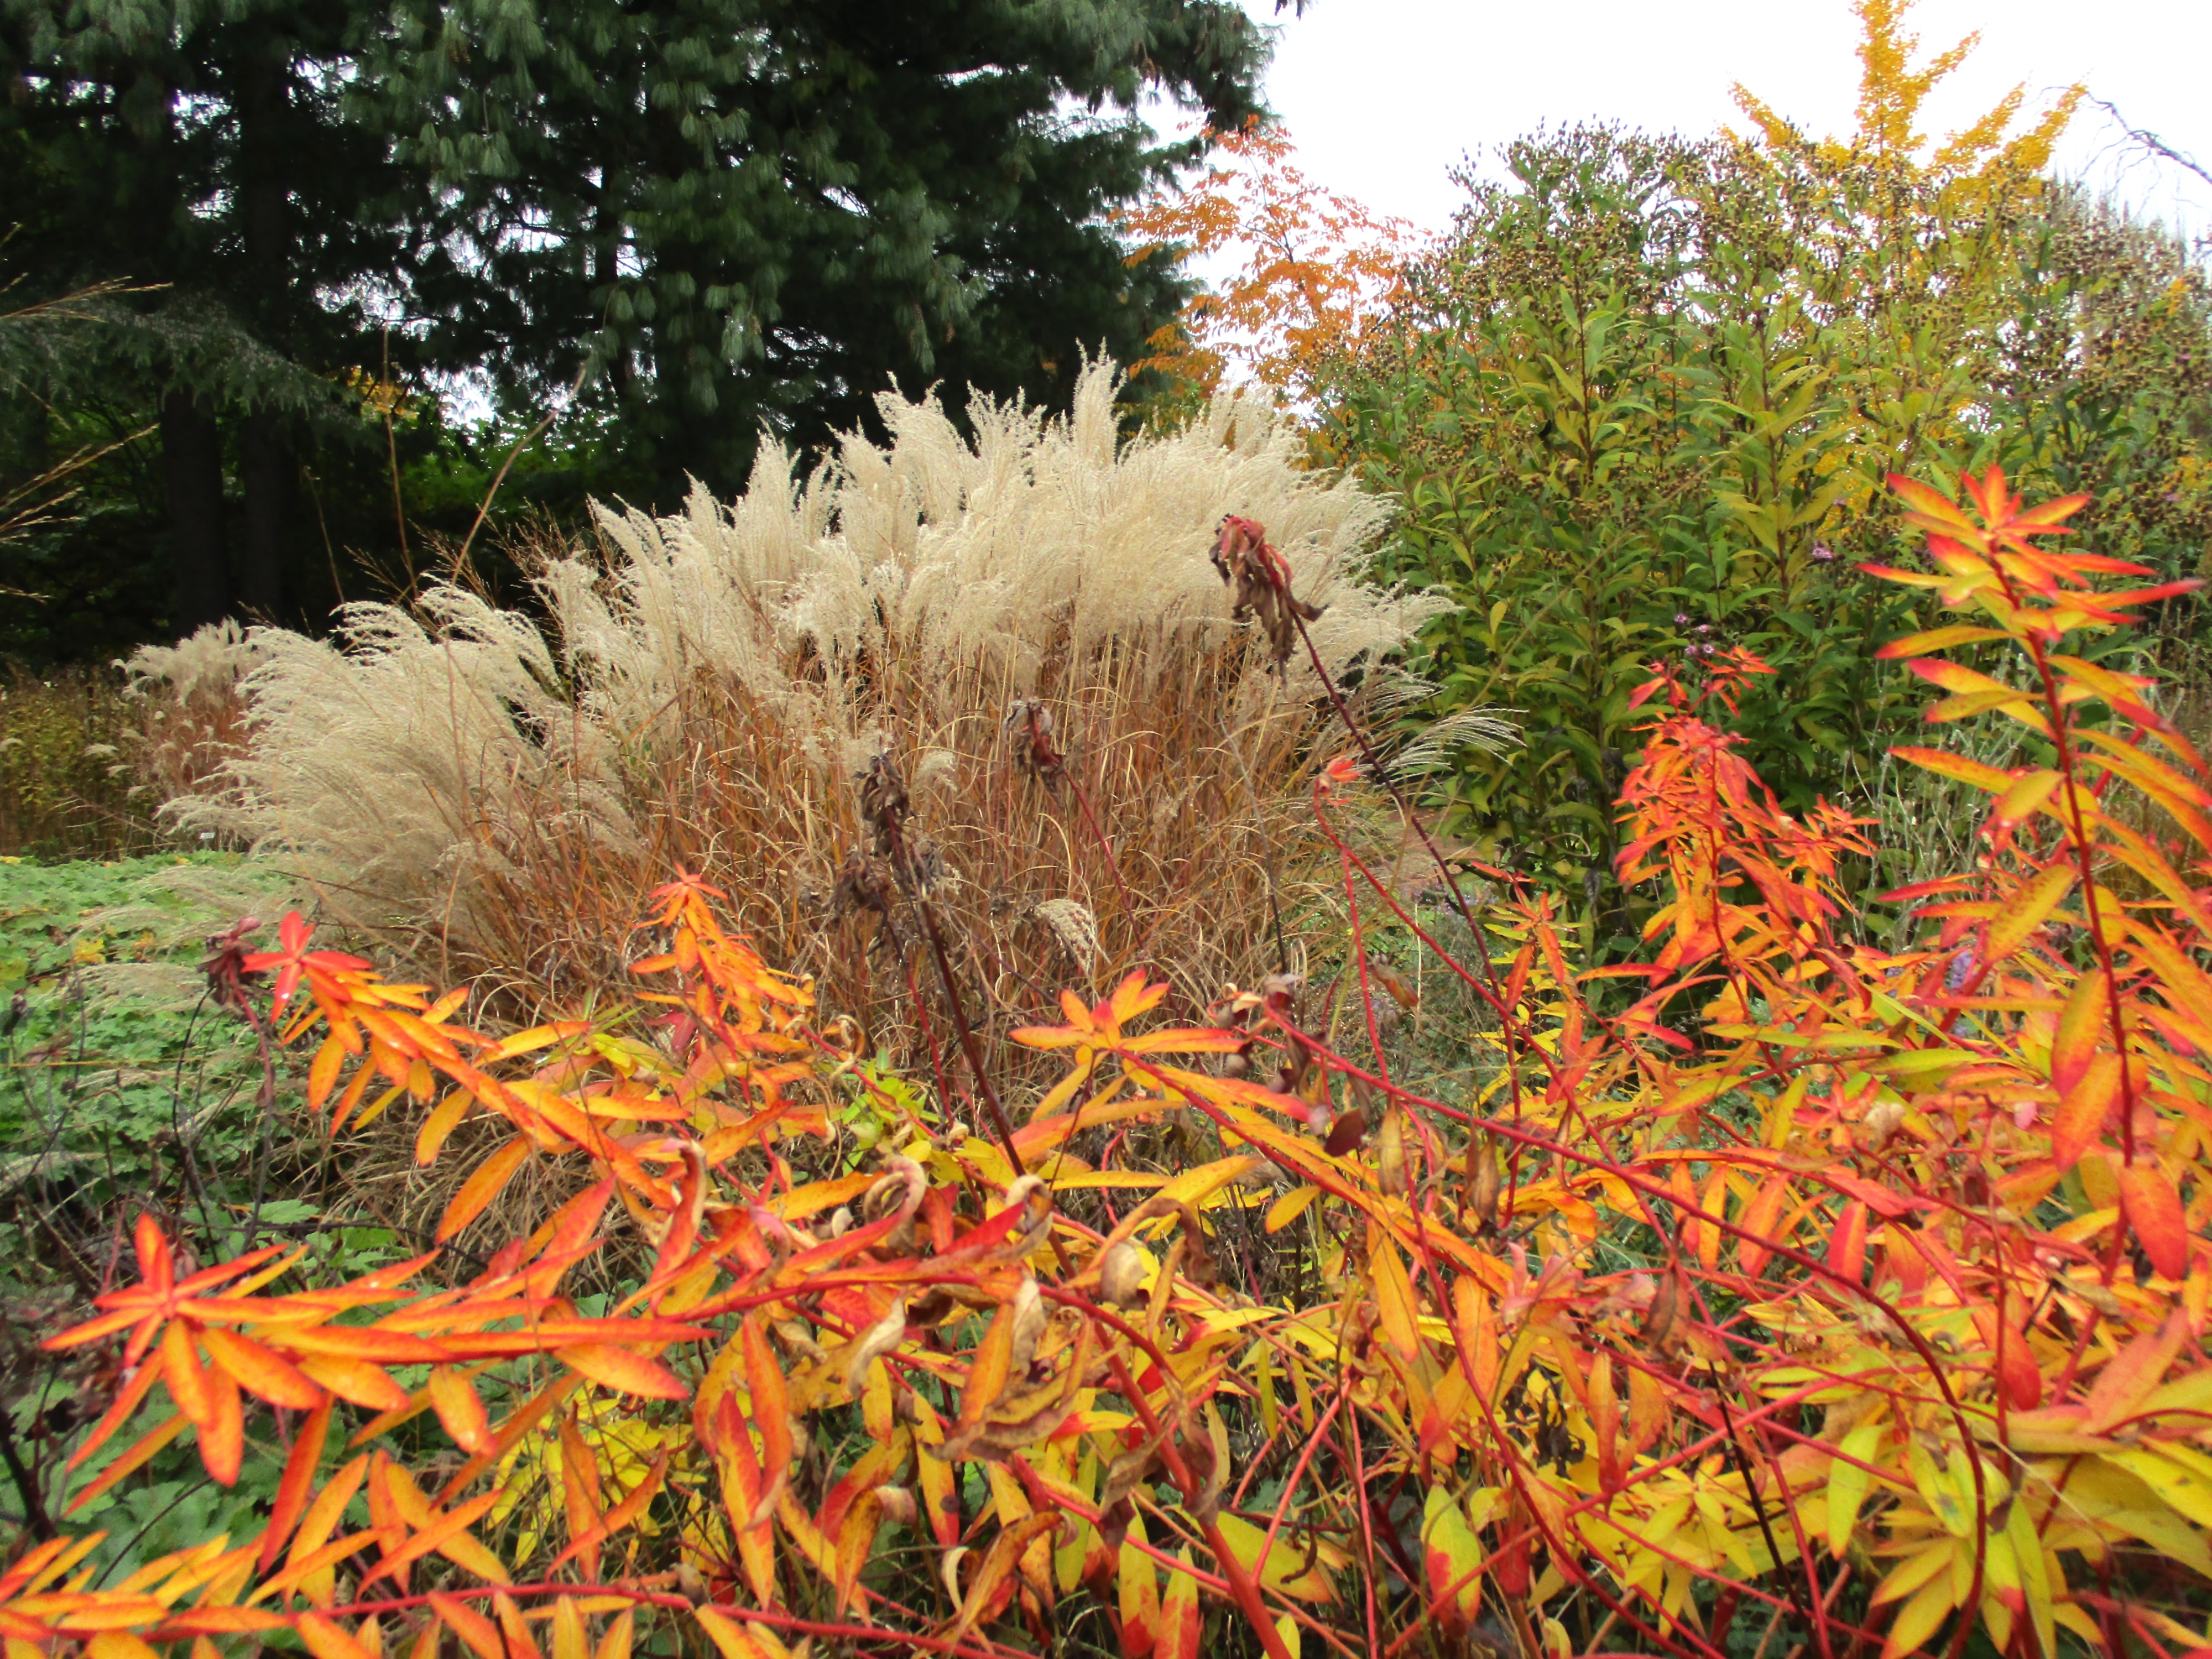
tree, nature, grass, plant, leaf, flower, orange, autumn, botany, garden, flora, season, maple tree, vegetation, shrub, fall leaves, golden yellow, flowering plant, woody plant, land plant